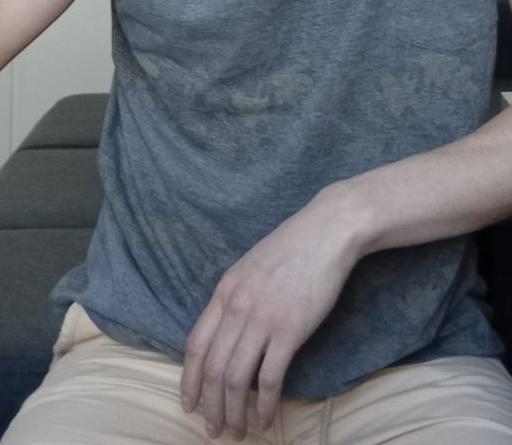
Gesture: no_gesture